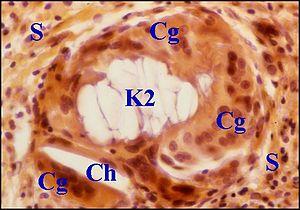
Kératine et cristaux de cholestérol entourés par des symplasmes
L’histopathologie du cholestéatome est un outil décisif de diagnostic d'une « tumeur » ou plutôt d'une néoformation bénigne de l'oreille moyenne.